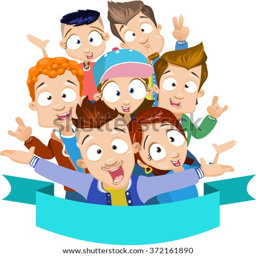
vector cartoon illustration of hugging friends .